Richard René Silvin

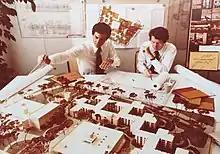
Richard René Silvin working on the University of Bonn psychiatric hospital in 1975

In 1966 Silvin moved back to the United States to attend college. He earned a BS from Georgetown University in 1970, and an MBA in both Finance and Hospital Administration from Cornell University in 1972. He worked at Friesen International, a hospital design and management consulting firm in Washington, DC from 1972 until it was acquired by American Medical International, Inc. (NYSE: AMI) in 1976. He rose to the head of the International Division of AMI, which owned and operated thirty hospitals in ten foreign countries. In 1990 AMI sold its Swiss hospital group to Union Bank of Switzerland's Hirslanden Private Hospital Group. Subsequently, Hirslanden Group was acquired by South Africa's Medi-Clinic for $2.36B.